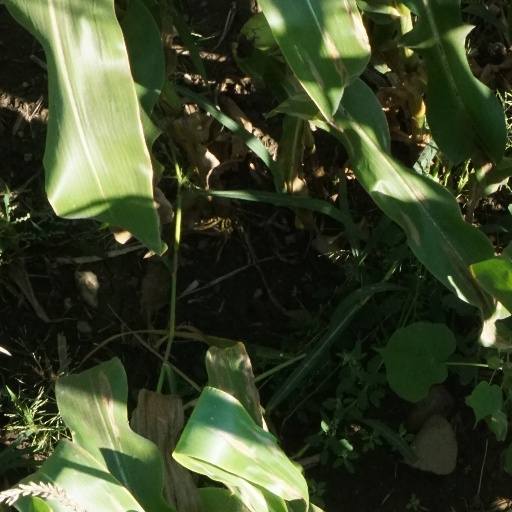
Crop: maize; corn